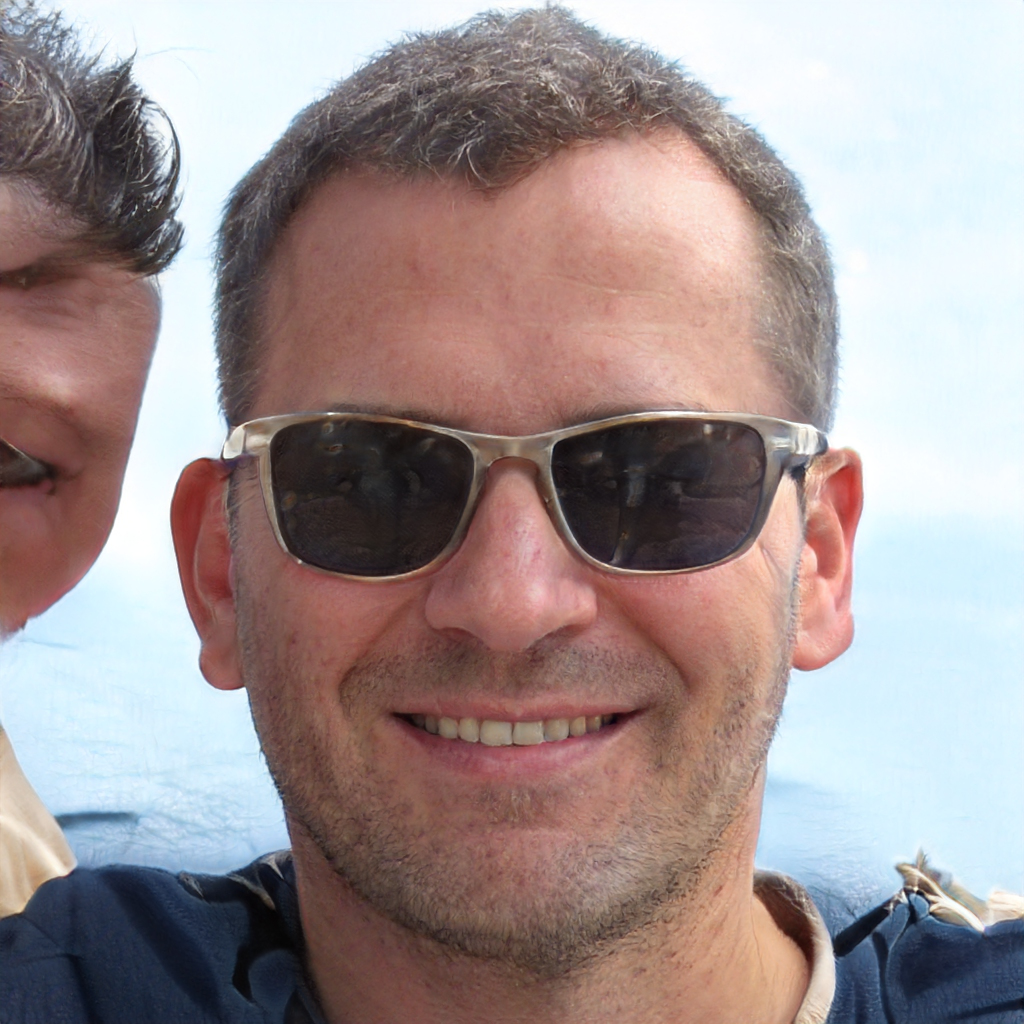
Gender: Male